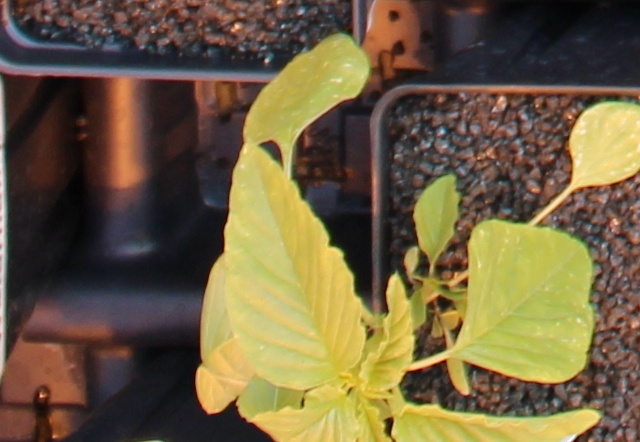
Label: Palmer Amaranth